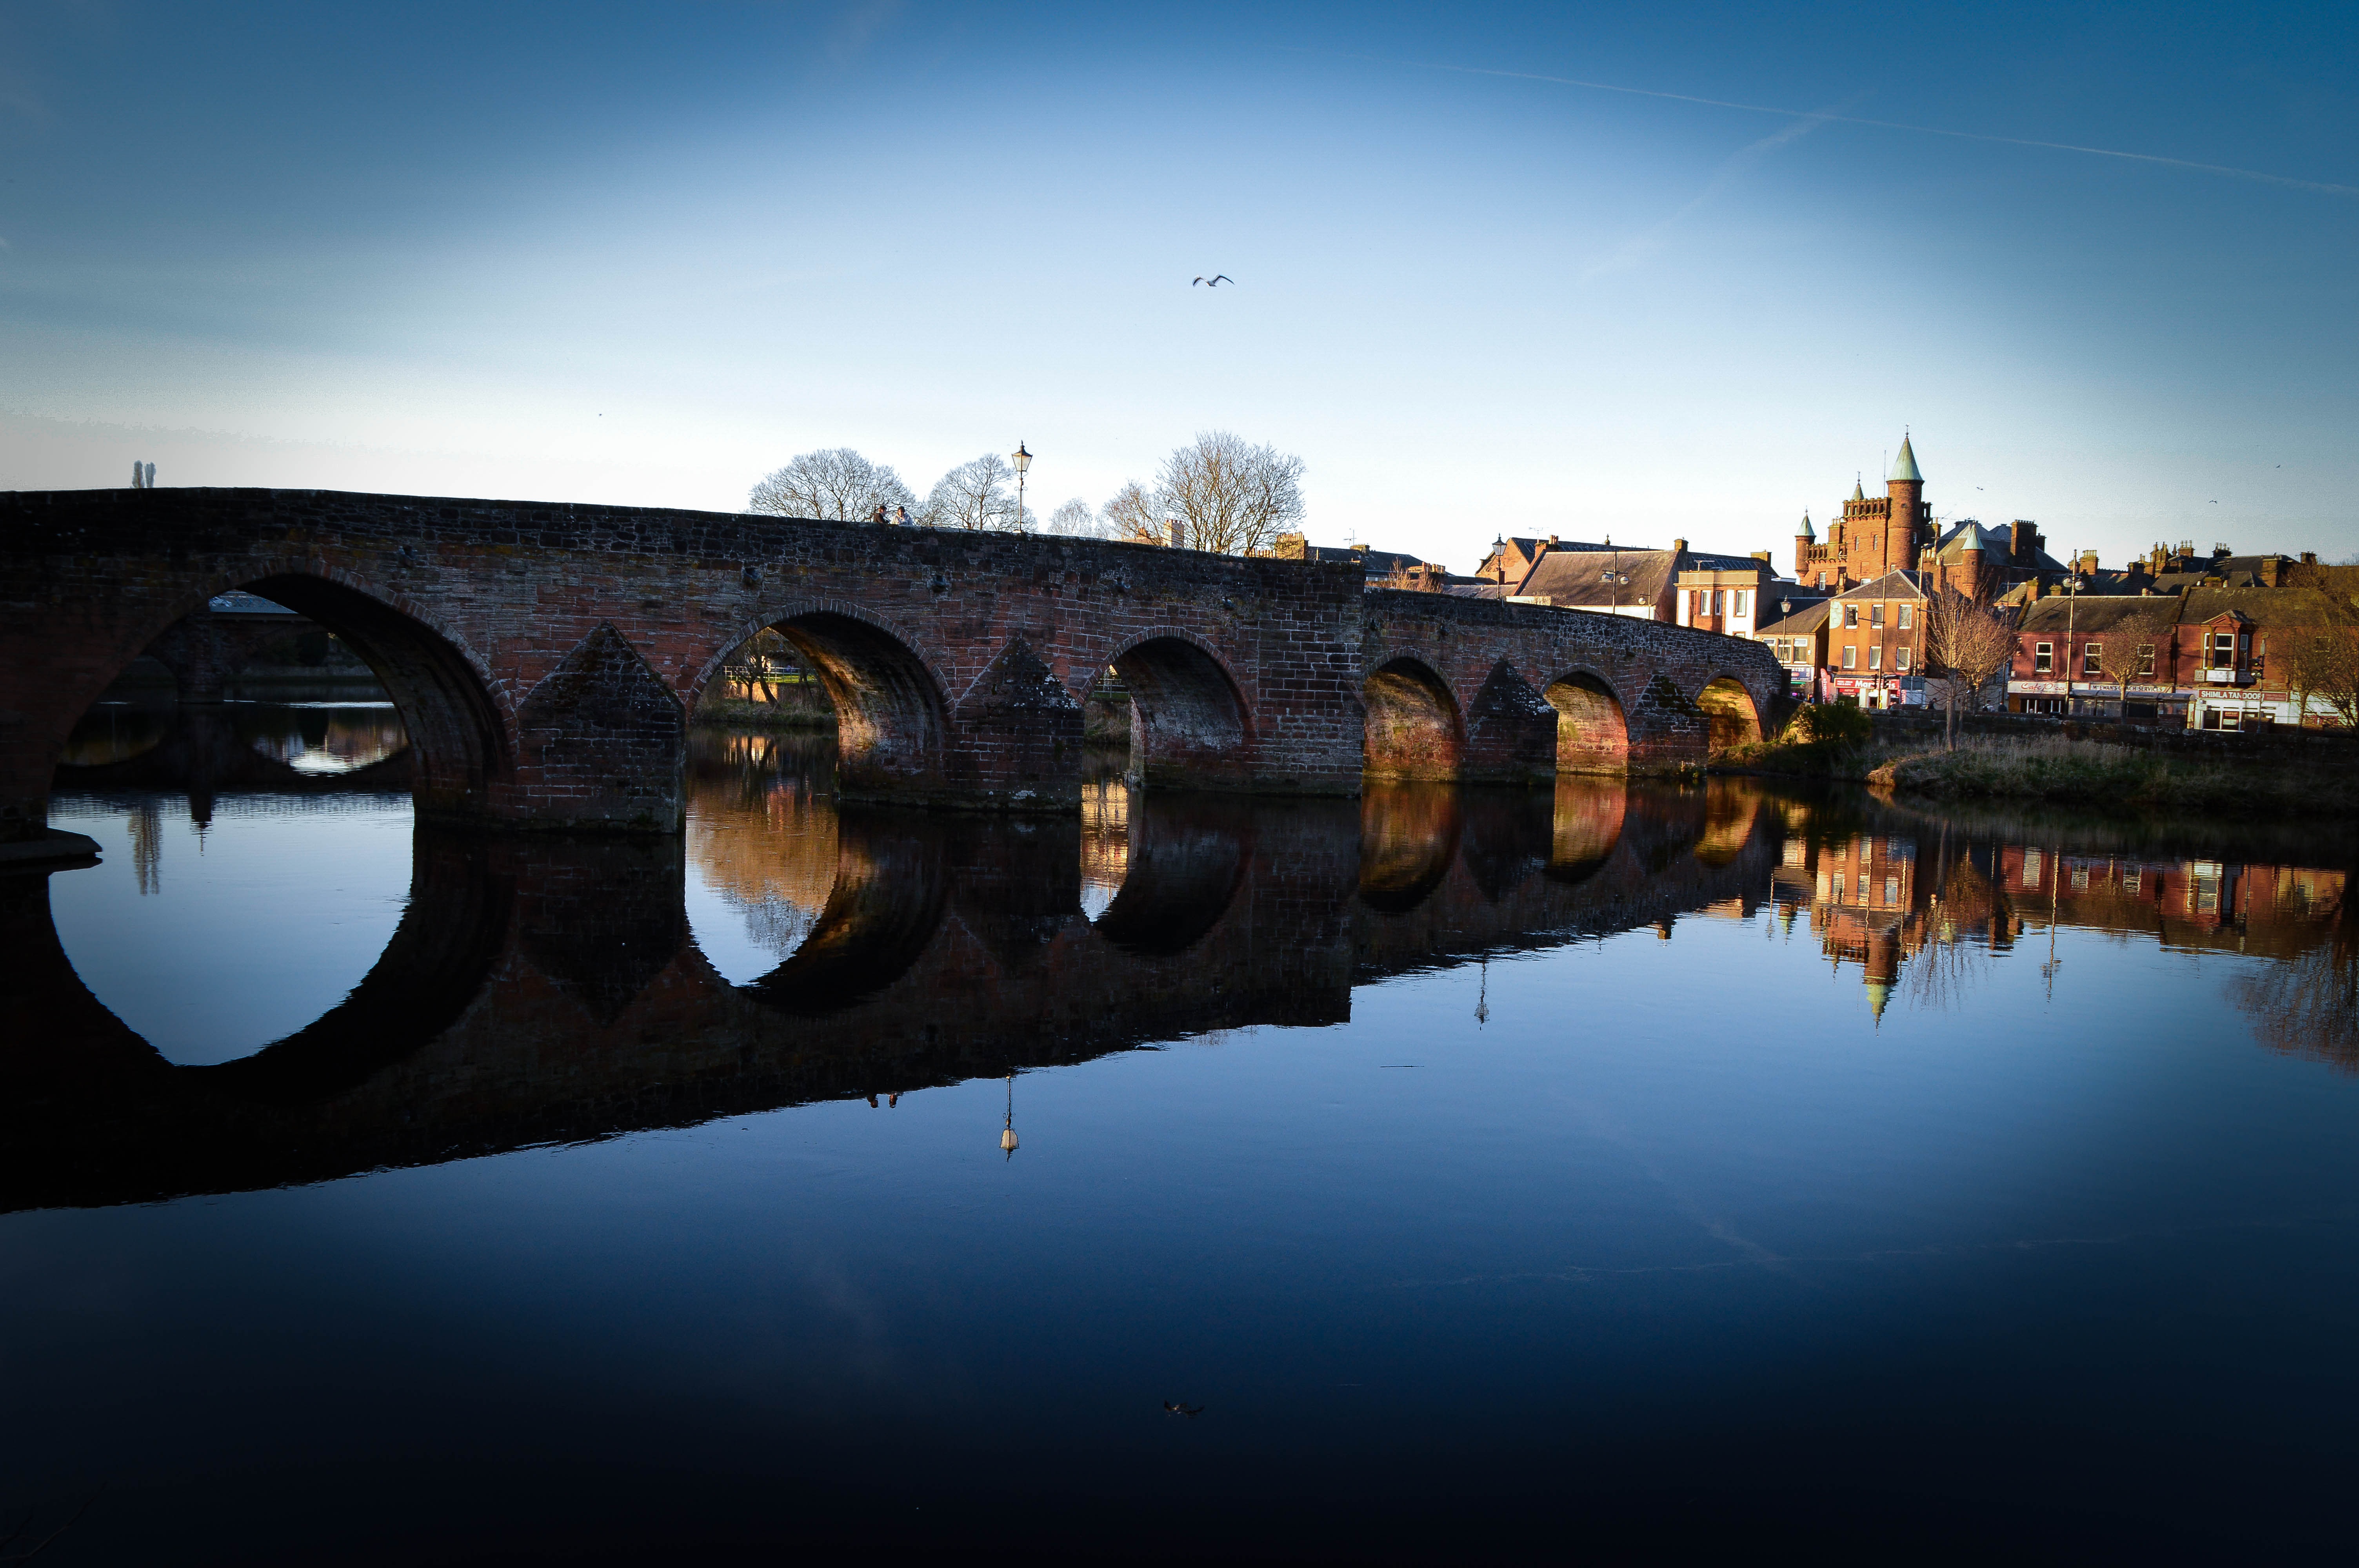
boat, night, dusk, evening, reflection, vehicle, scotland, atmosphere of earth, dumfries, dumfries and galloway